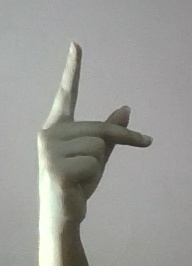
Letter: dha